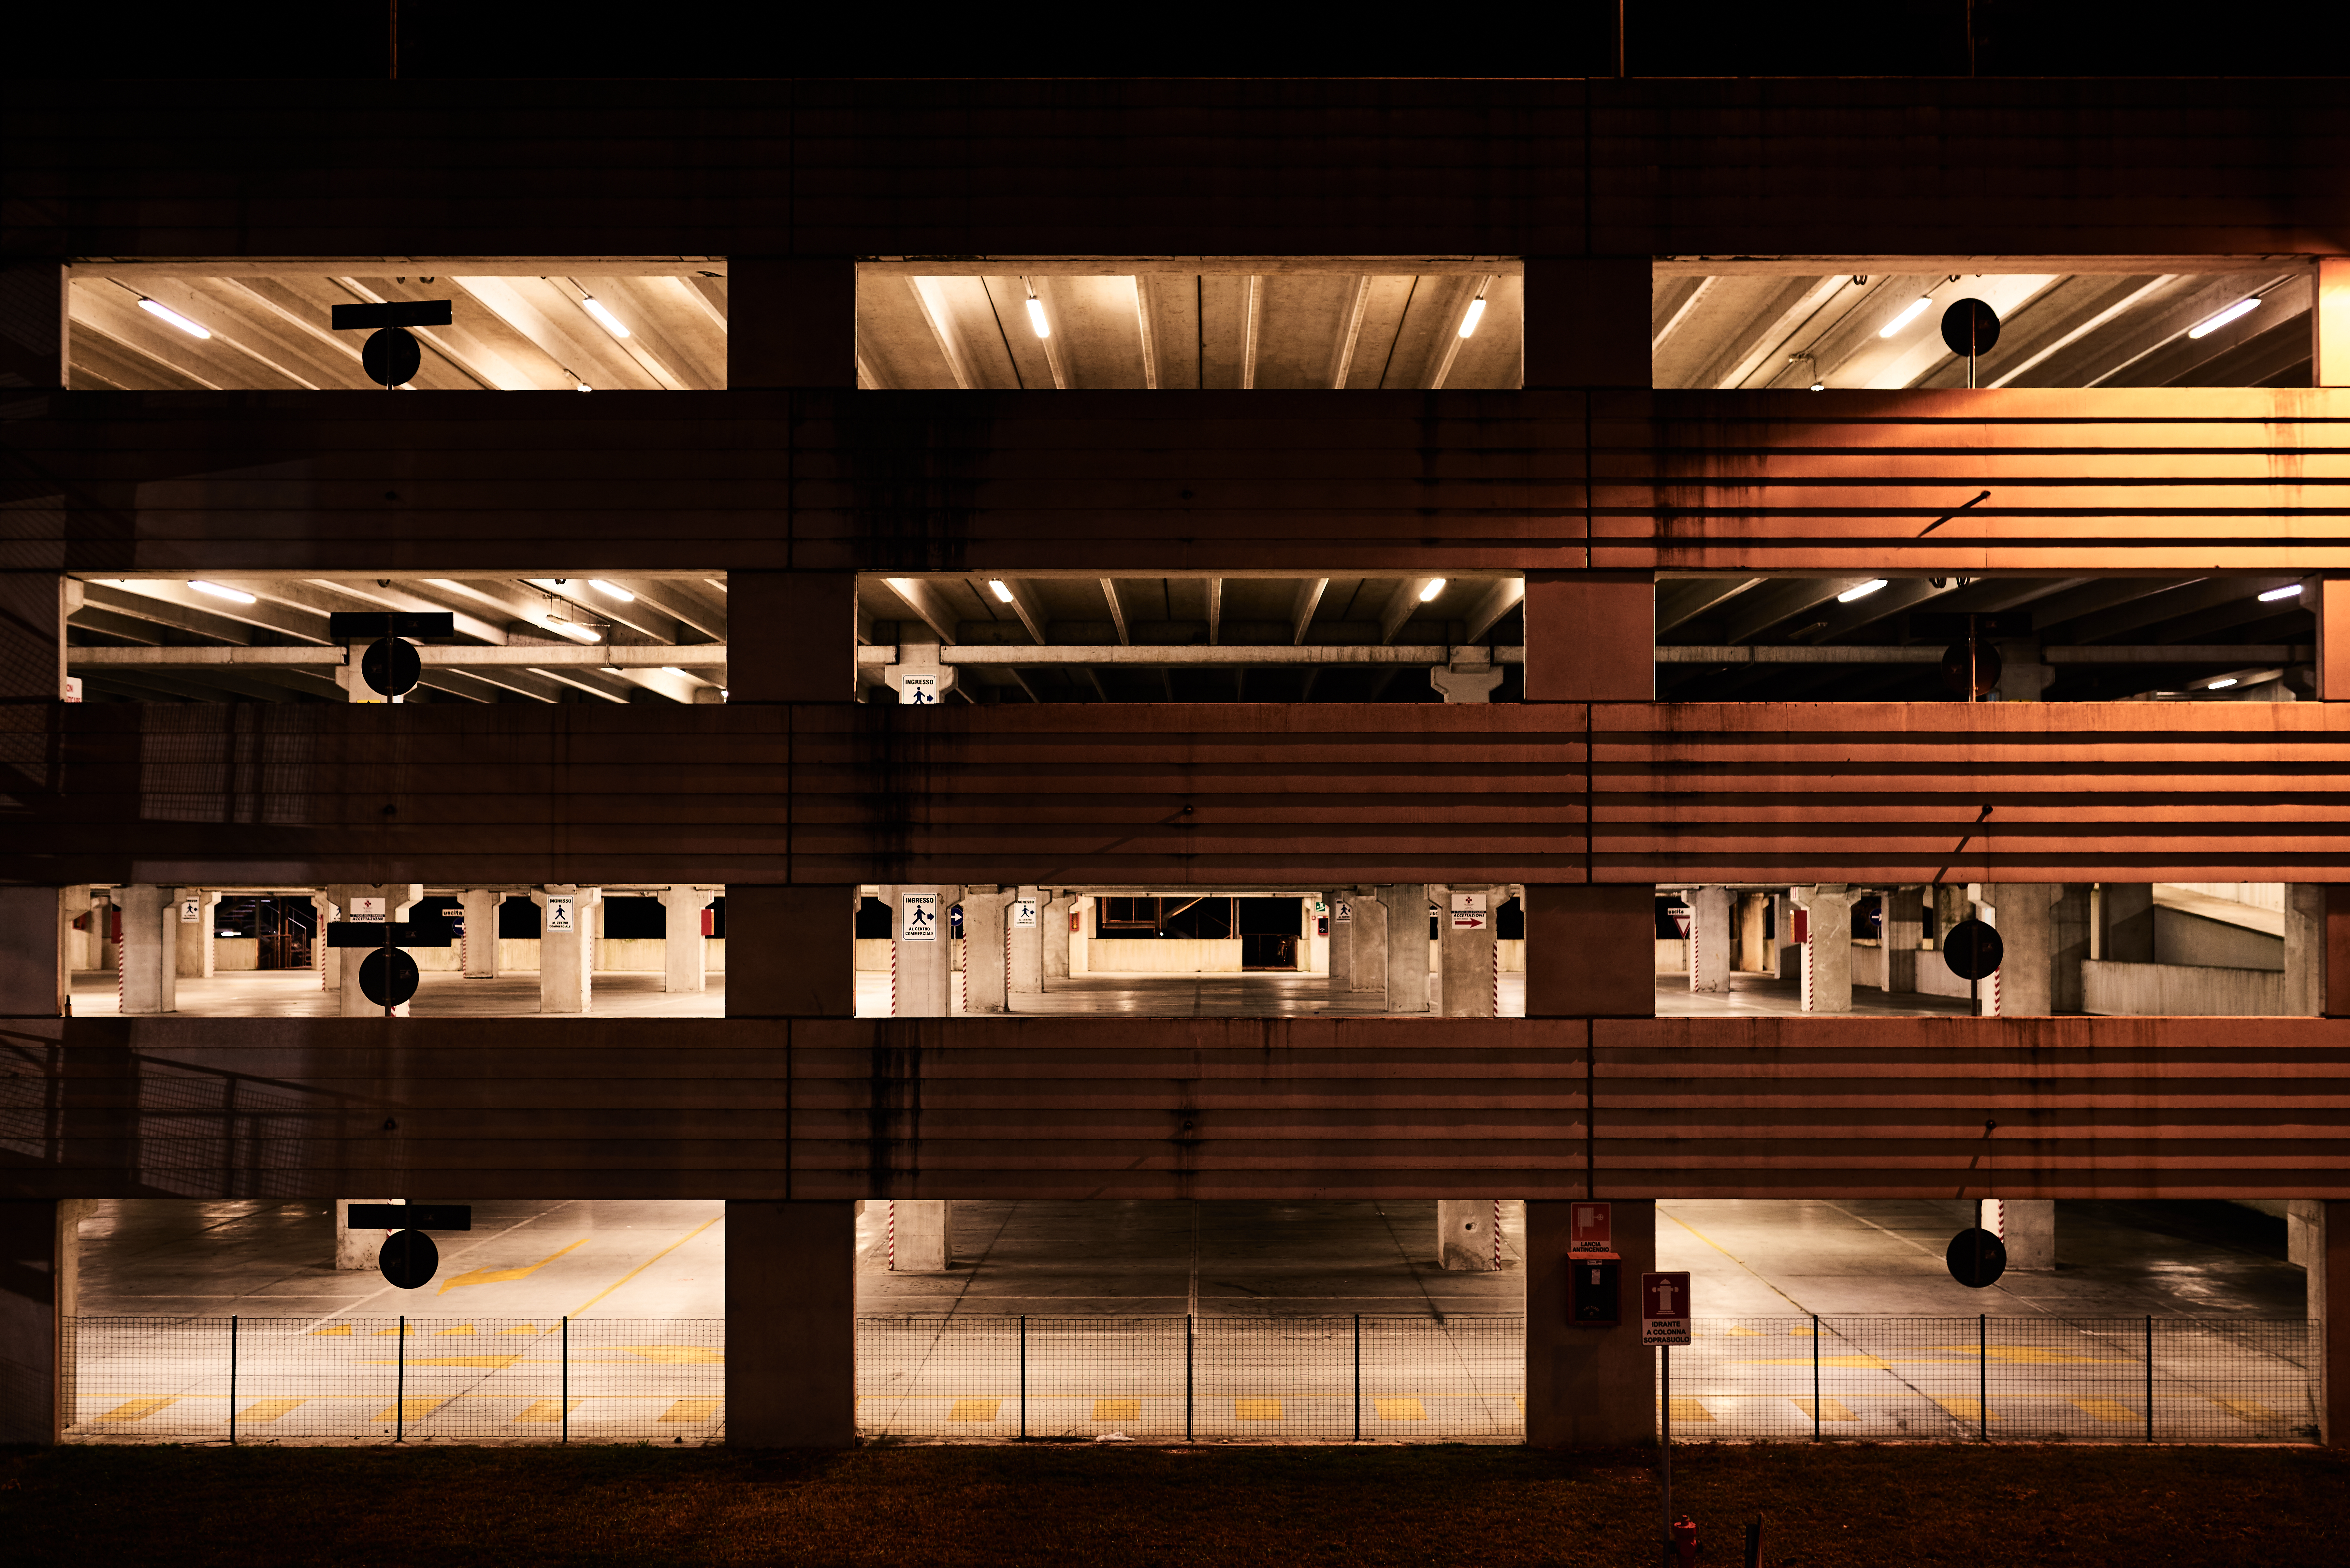
natural, architecture, light, lighting, night, building, rectangle, reflection, metal